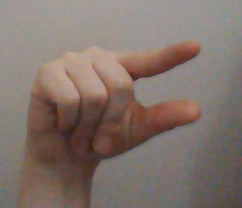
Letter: dal